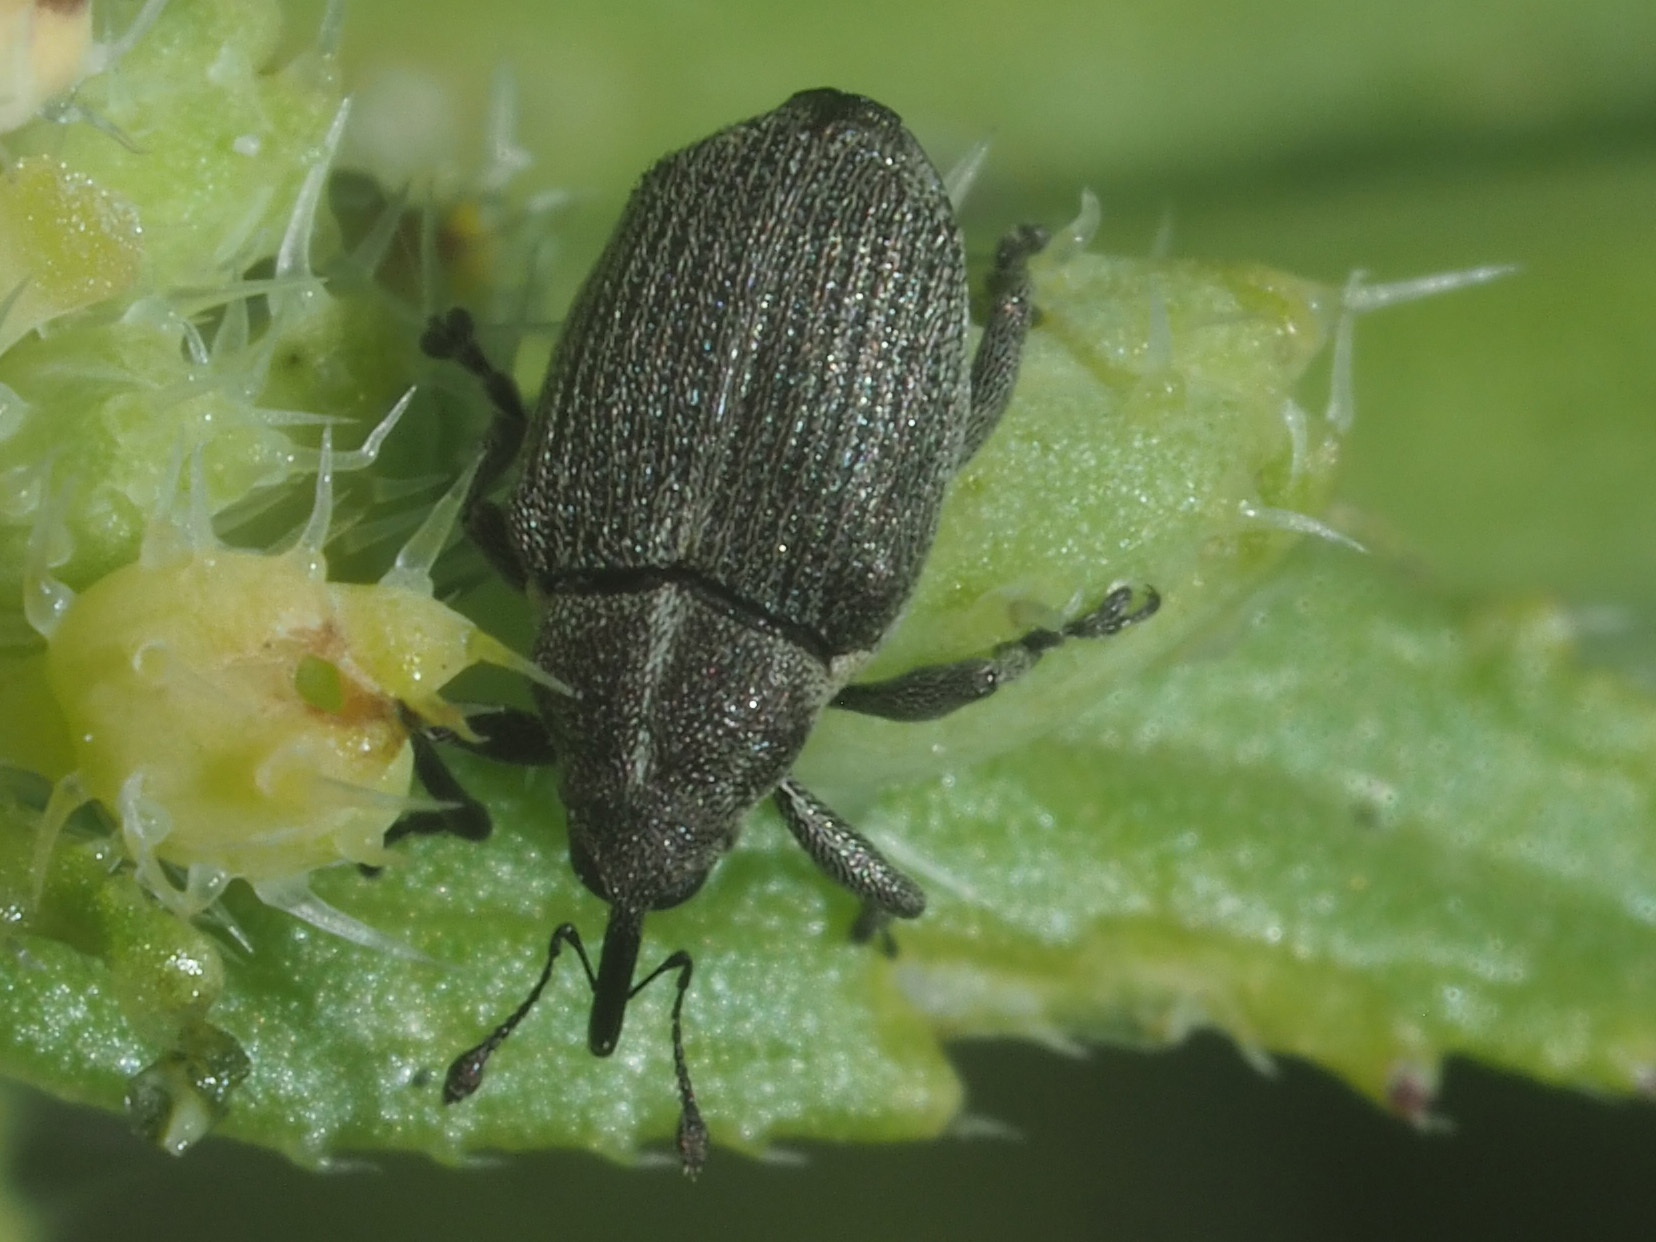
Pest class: Cabbage_seedpod_weevil